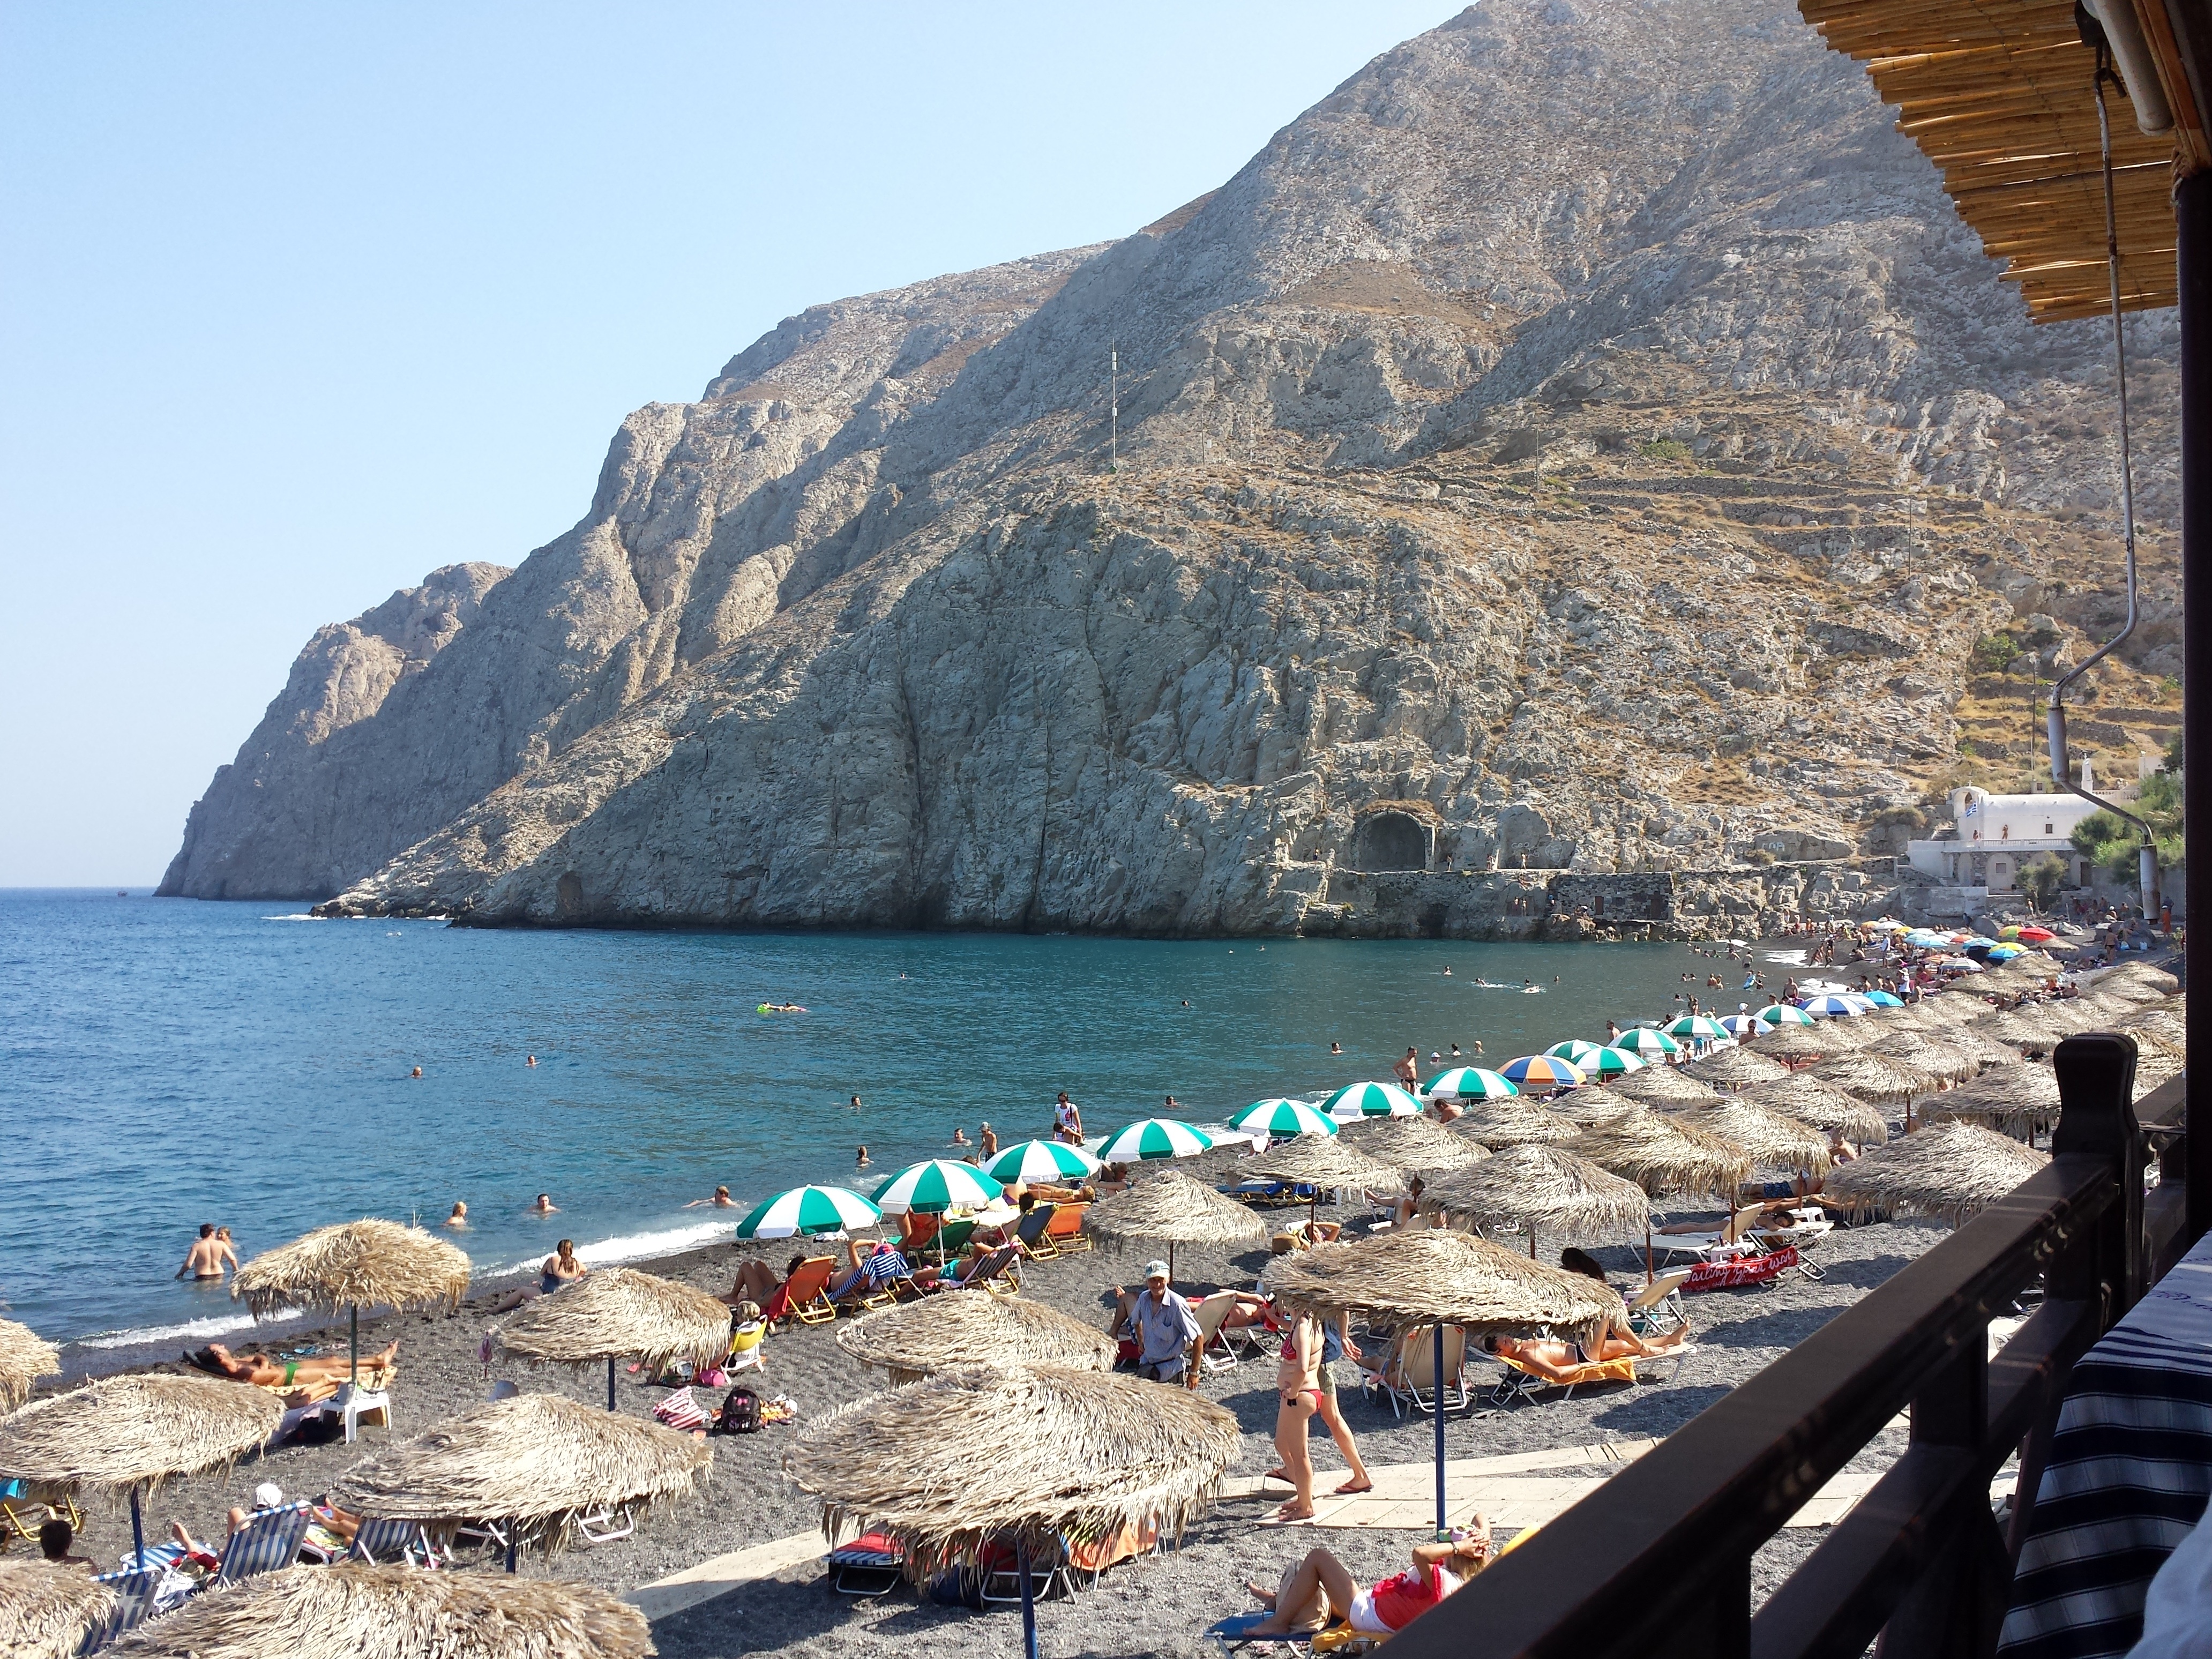
beach, sea, coast, water, ocean, boat, summer, vacation, seaside, sunbathing, cove, vehicle, bay, fjord, tourism, swimming, body of water, holidays, boating, mountains, cape, sun umbrella